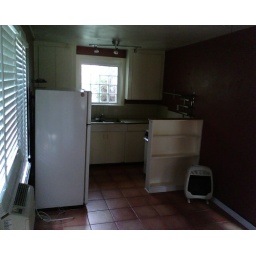
The cute little kitchen (with gas stove and no dishwasher) greets you upon entering.